W National Park massacre

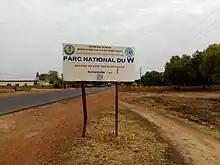
The park entrance sign in Benin

On 8 February 2022, two African Parks patrol vehicles in Benin's W National Park were badly damaged by land mines, killing eight people. The incident, believed to have been perpetrated by Islamists, was one of the largest terrorist attacks in the country's history.